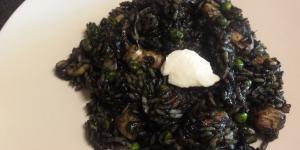
arroz negro con calamares